Ohel Rachel Synagogue

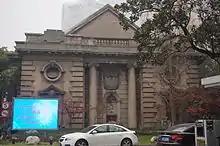
Ohel Rachel Synagogue in 2013

As part of the 2010 Shanghai Expo, Ohel Rachel Synagogue was reopened for regular Shabbat services as well, despite Judaism continuing to be an unrecognized religion in China. The site—still part of the grounds of the Shanghai Ministry of Education—was open by reservation for services on Friday evenings and Saturday mornings, while weekday observances were held elsewhere. By 2013, however, Ohel Rachel was again only available for major holidays, prompting protest from the visiting House majority leader Eric Cantor (R-VA), at the time the highest-ranking elected Jewish official in American history.